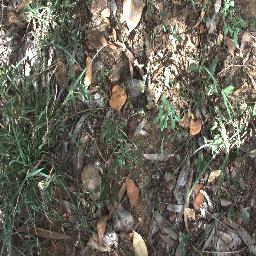
Label: negative